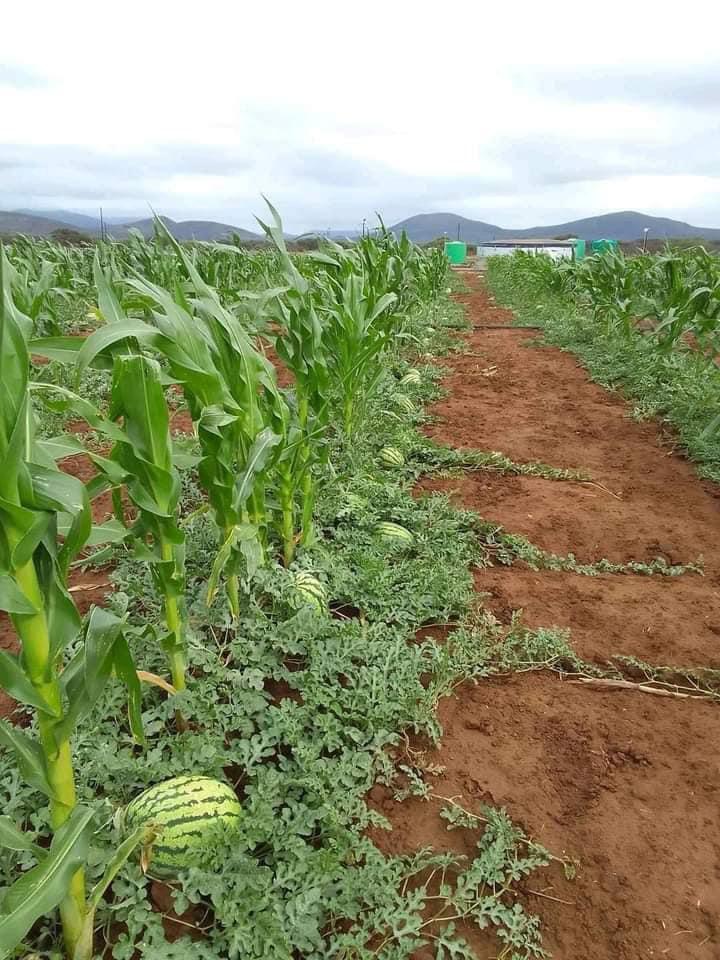
Shamba lenye mimea ya mahindi na matikiti maji likiwa limeandaliwa kwa mpangilio mzuri unaoonyesha usimamizi bora wa kilimo. Mazao haya yanaonyesha uzalisha wa kibiashara kwa njia ya kisasa ambapo wakulima wanatumia mbinu bora za kilimo kama upangaji wa mistari, usimamizi wa rutuba, na matumizi ya pembejeo sahihi. Mazingira haya yanaonyesha mchango kwa wakulima katika mnyororo wa thamani wa kilimo cha kibiashara.